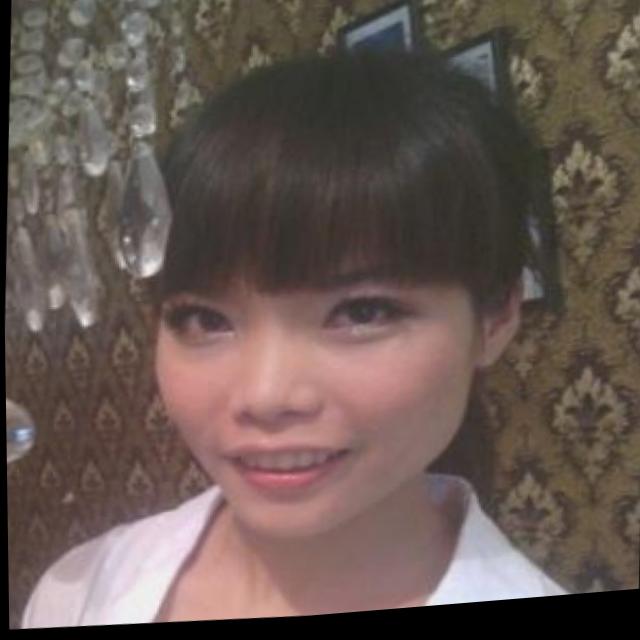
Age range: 21-44